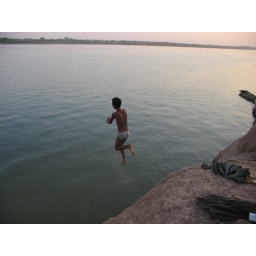
at arn's home in cambodia swimming in the mekong